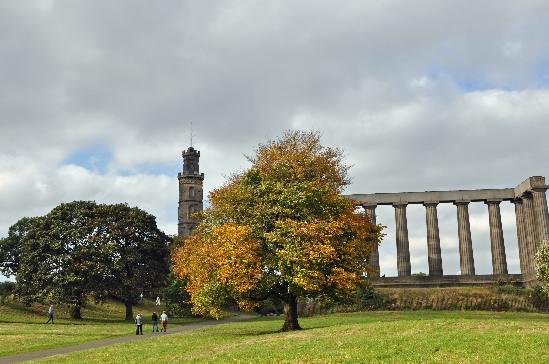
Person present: No